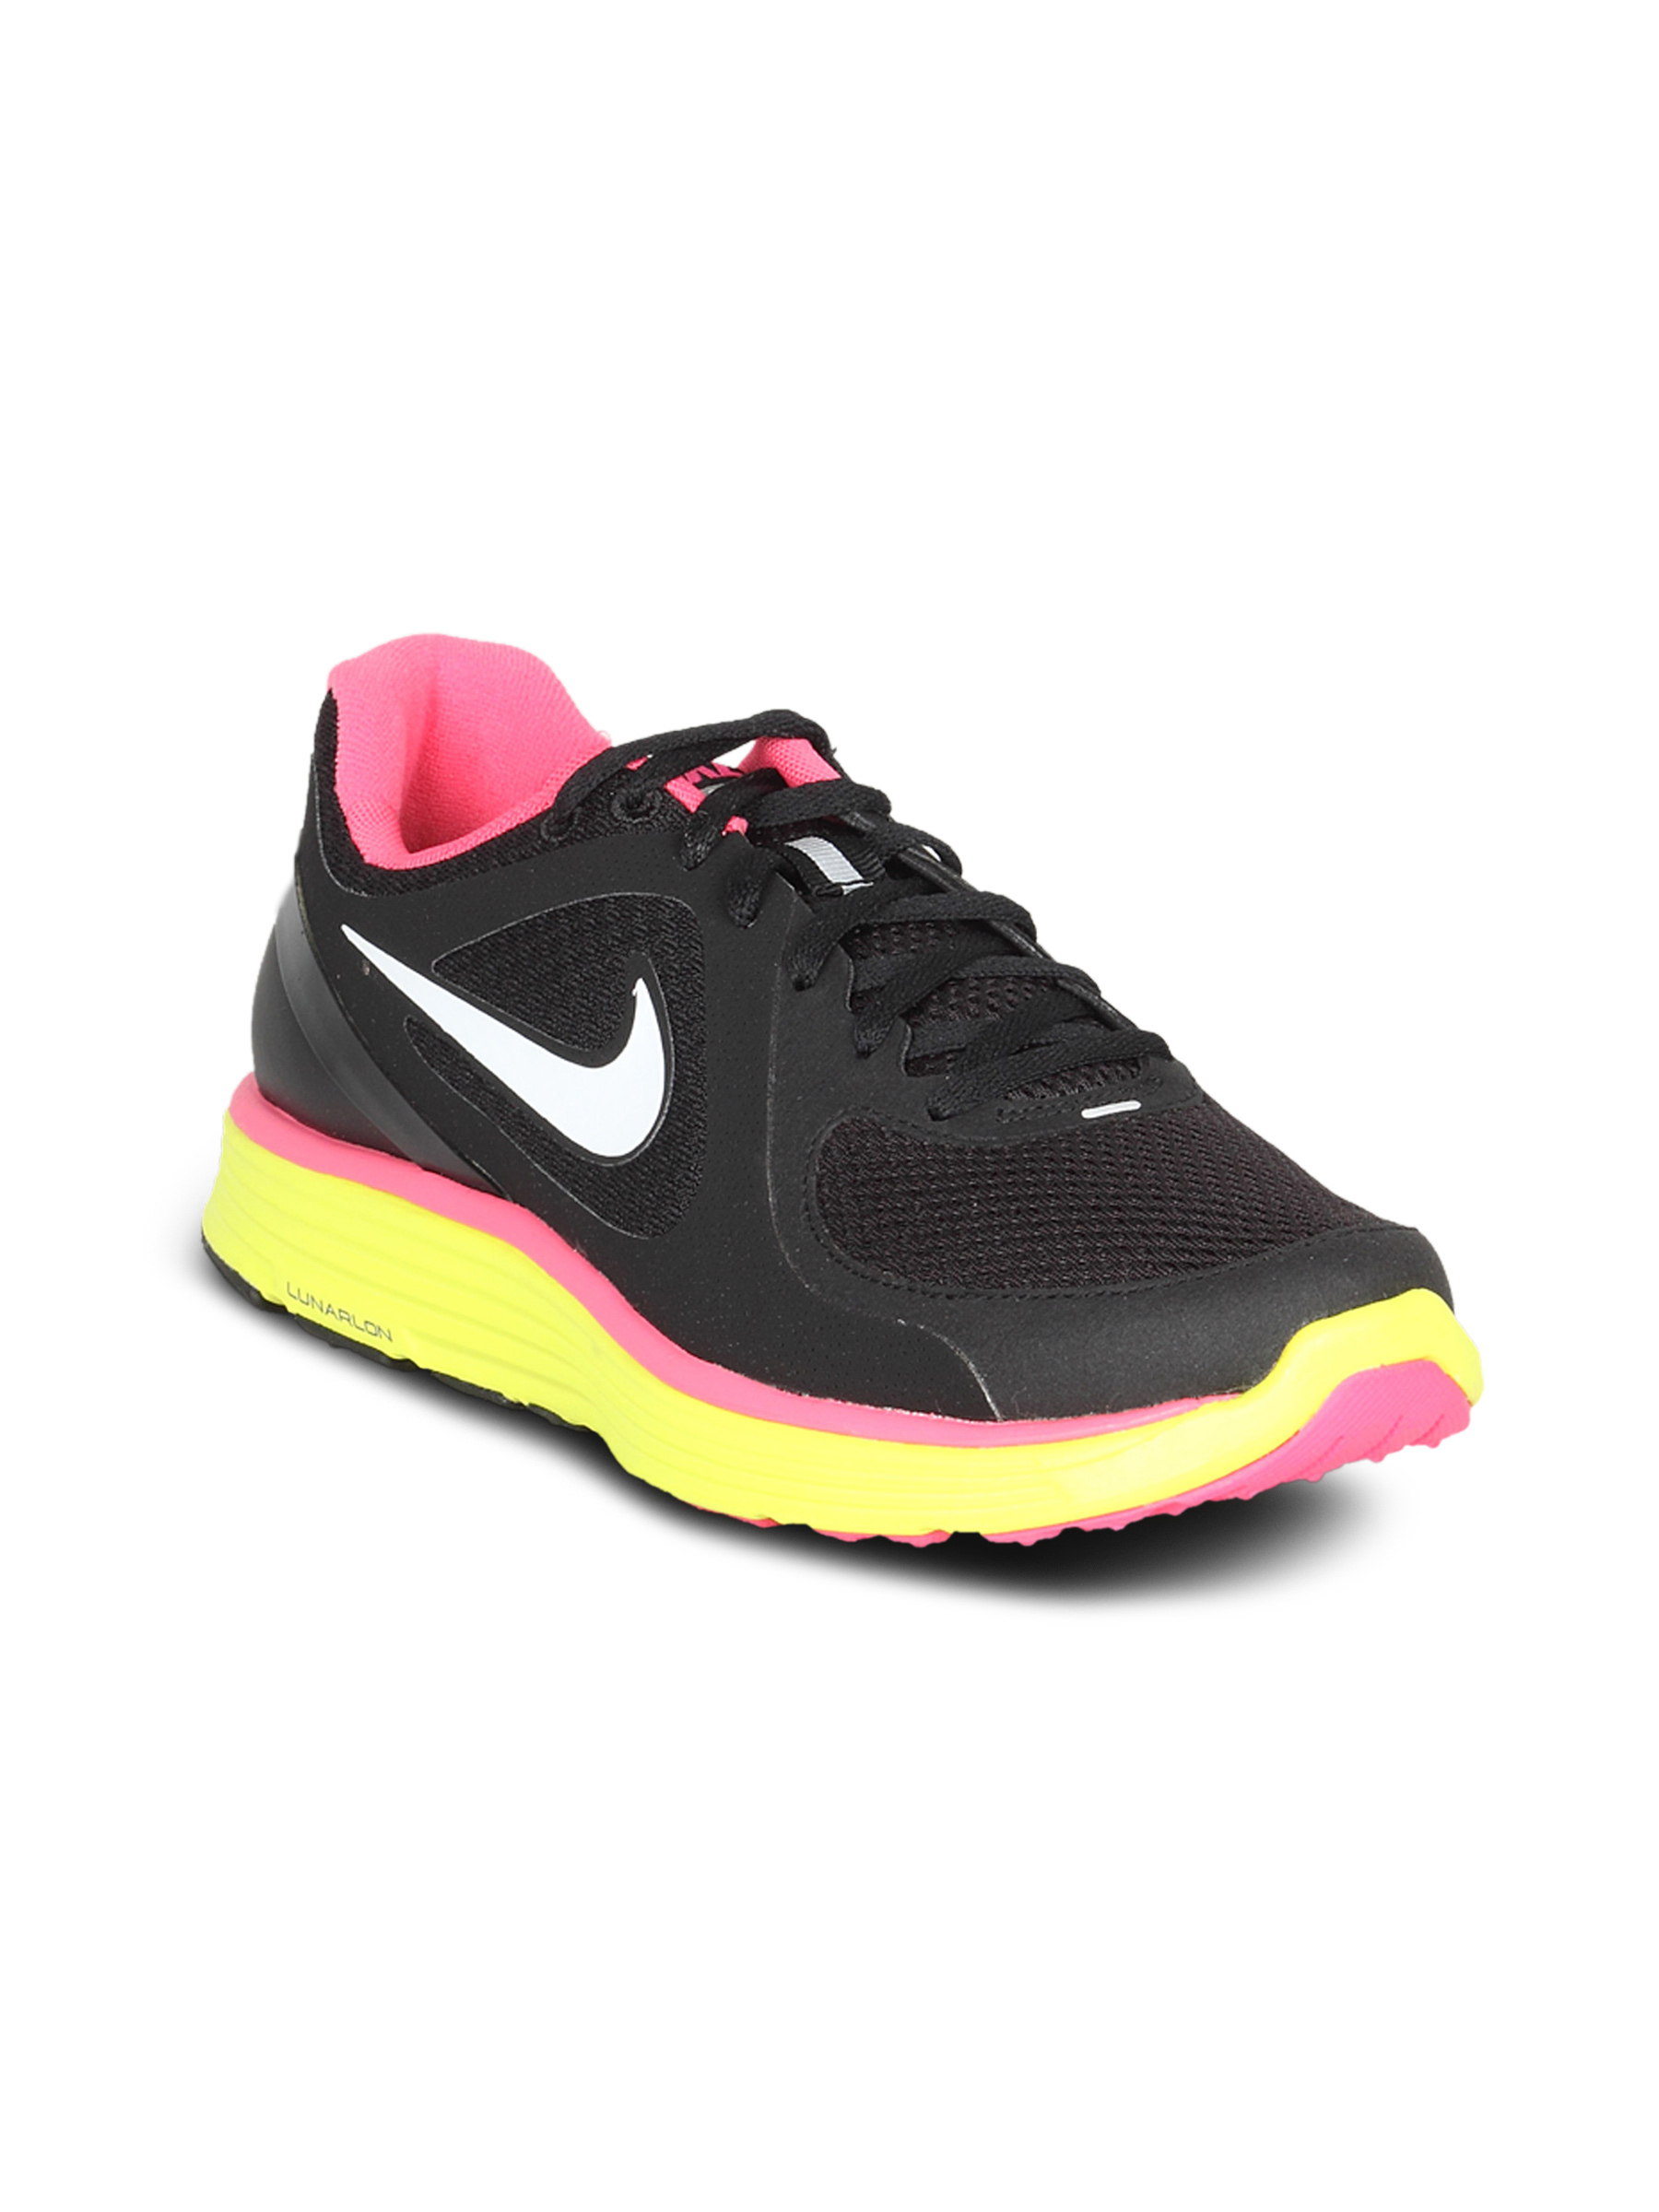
Nike Women Lunar Swift Black Shoe
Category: Footwear / Shoes / Sports Shoes
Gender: Women
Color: Black
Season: Summer 2011
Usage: Sports